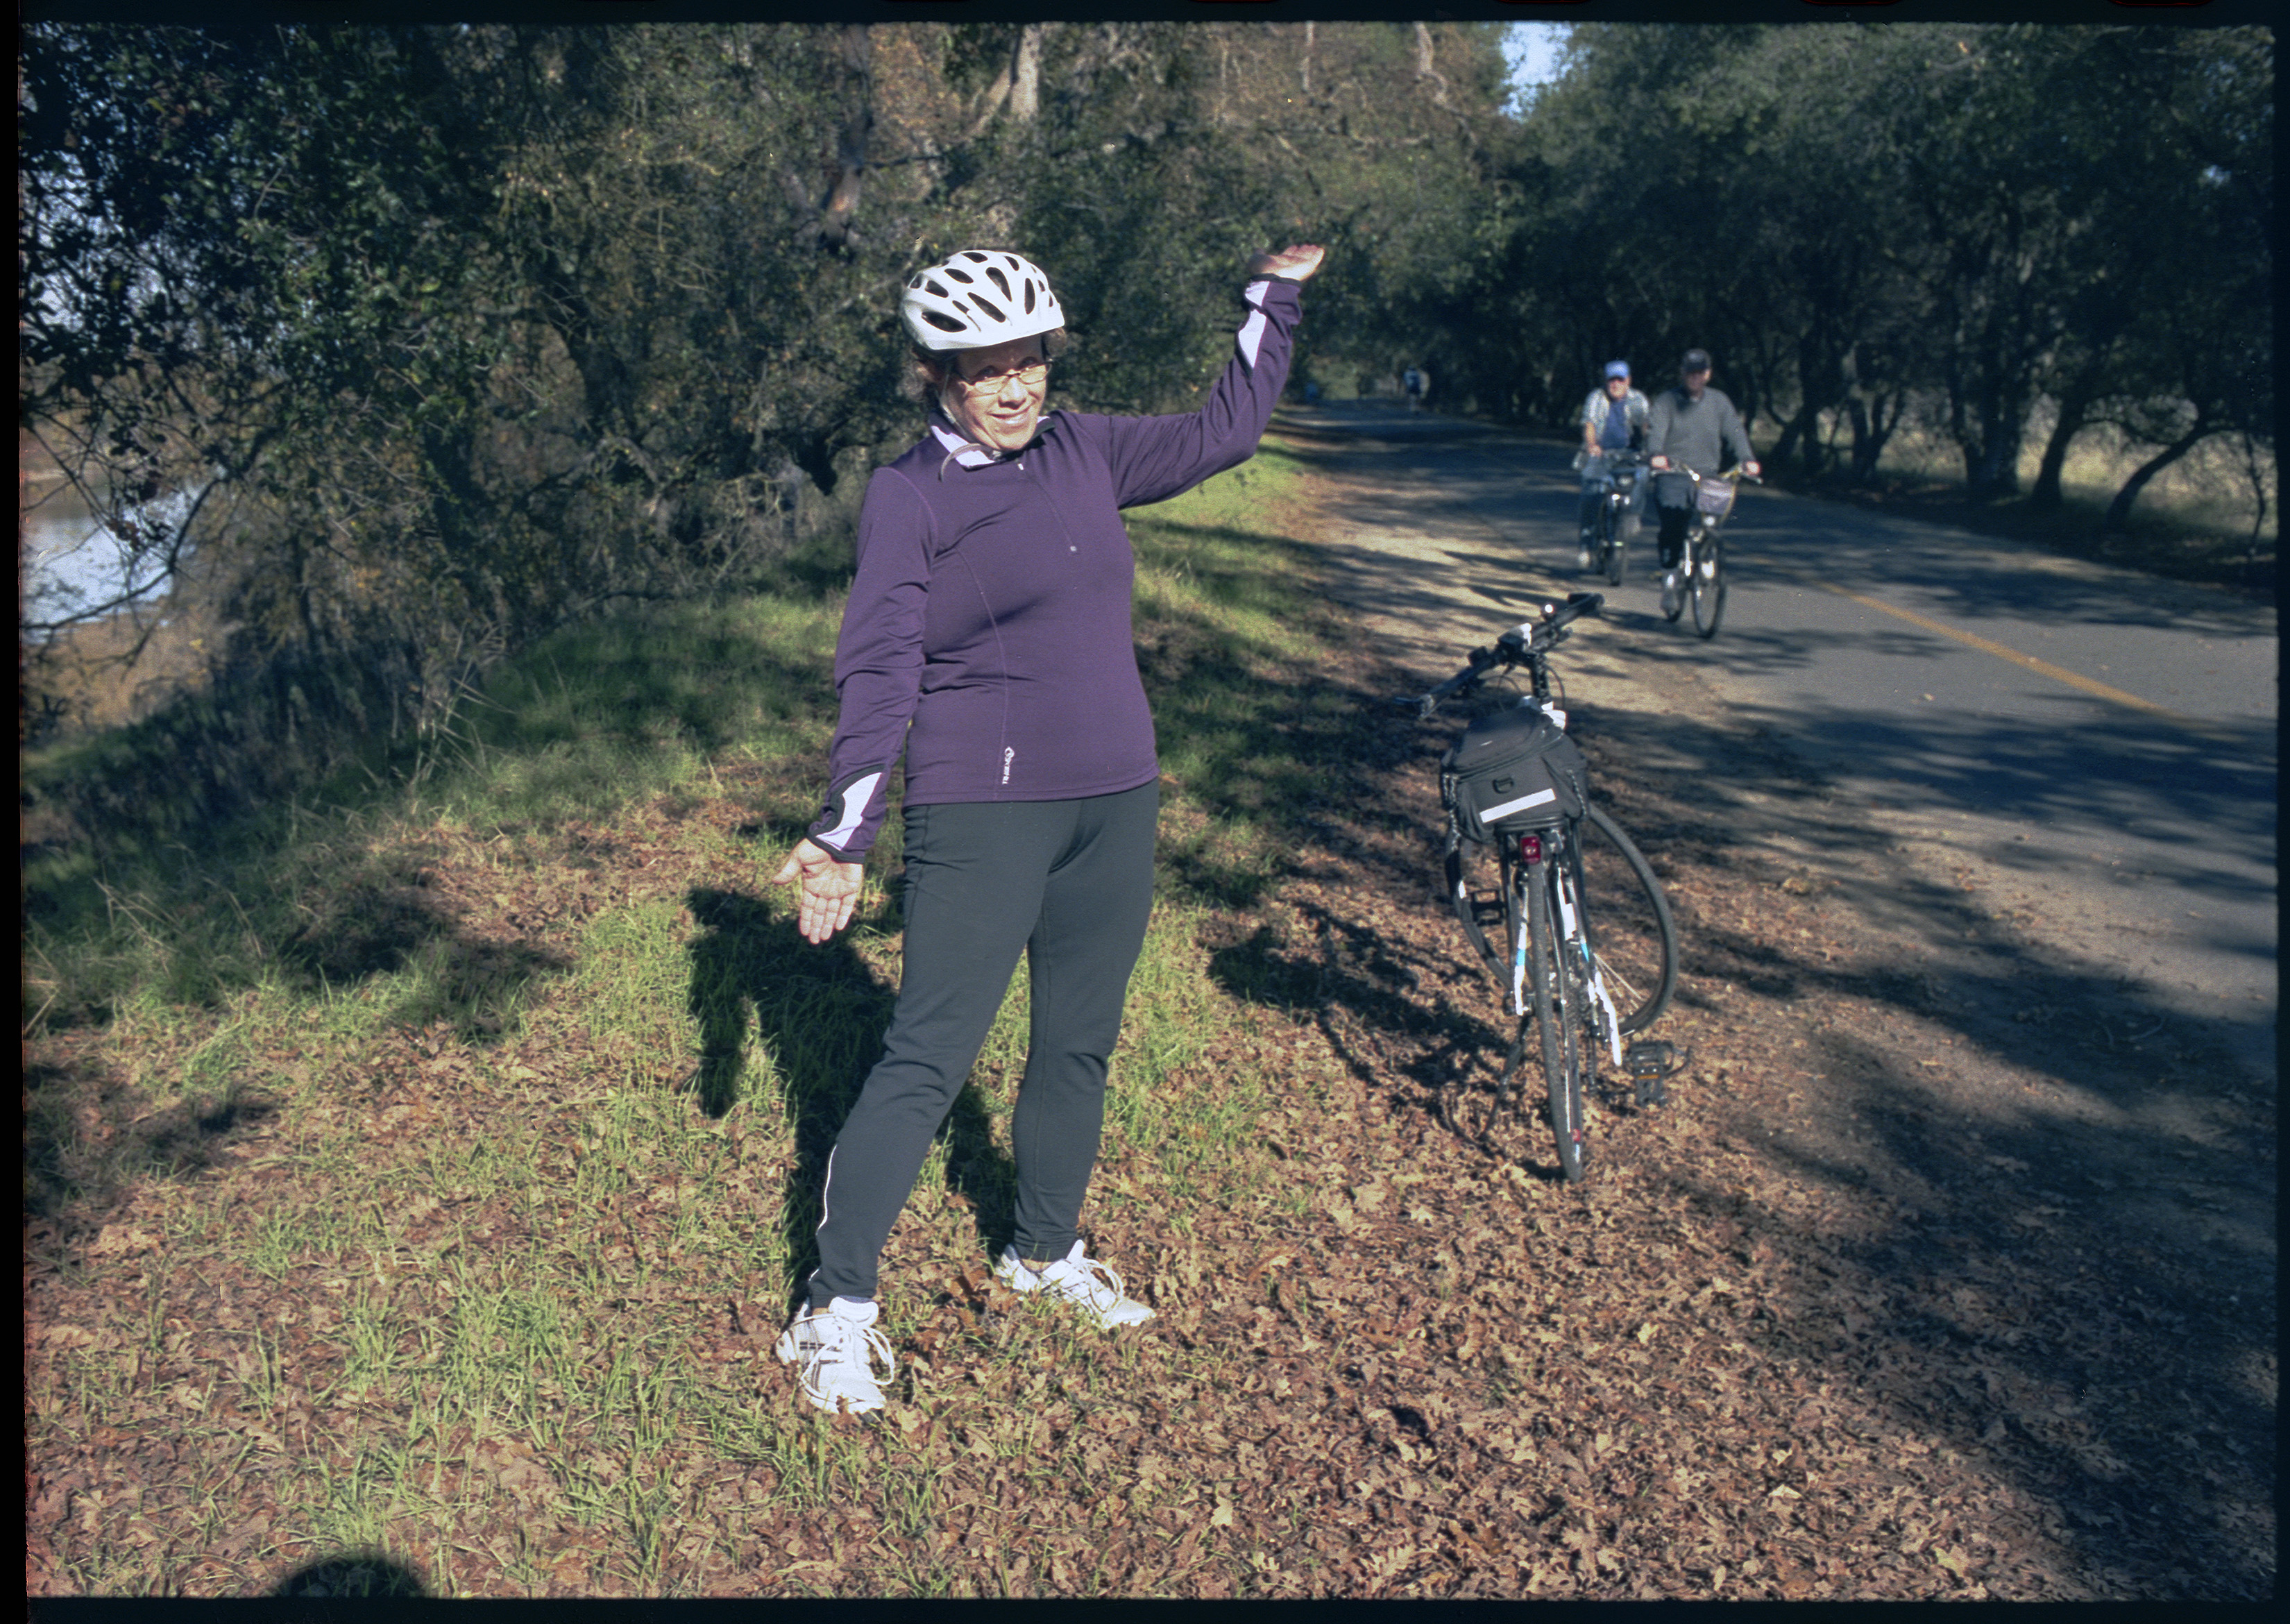
film, scan, image, c41, test, epsonv600photo, screenshot